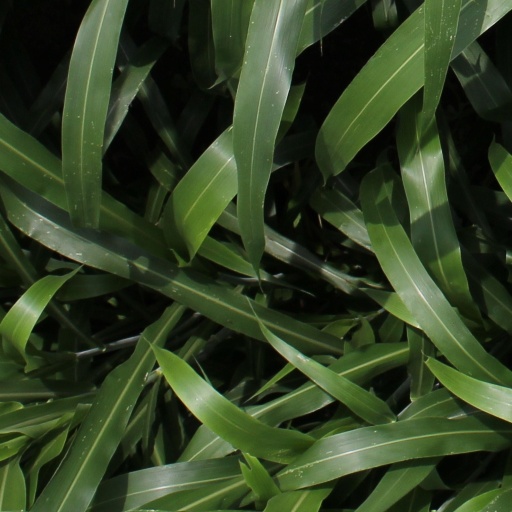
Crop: sorghum